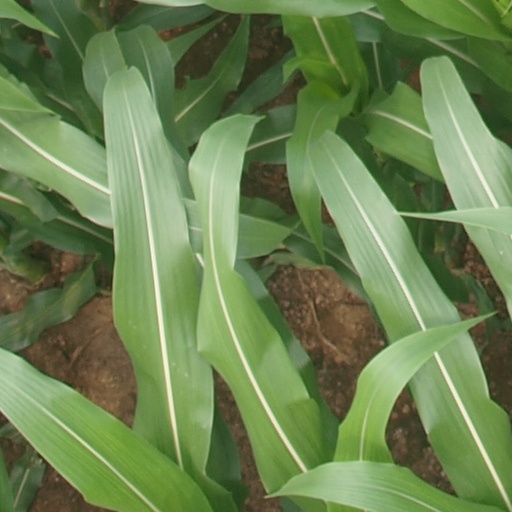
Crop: maize; corn